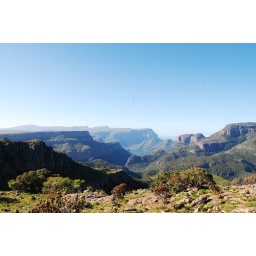
We just stopped at the side of the road on this day and were awestruck by how beautiful this canyon was.